Freddy Krueger

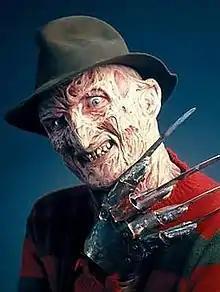
Robert Englund as Freddy Krueger

Freddy Krueger is a fictional character and the antagonist of the "A Nightmare on Elm Street" horror film franchise. Created by Wes Craven, he made his debut in Craven's "A Nightmare on Elm Street" (1984) as the malevolent spirit of a child killer who had been burned to death by his victims' parents after evading prison. Krueger goes on to murder his victims in their dreams, causing their deaths in the real world as well. In the dream world, he is a powerful force and seemingly invulnerable. However, whenever Freddy is pulled back into the real world, he has normal human vulnerabilities and can be destroyed. He is commonly identified by his burned, disfigured face, dirty red-and-green-striped sweater and brown fedora, and trademark metal-clawed, brown leather, right hand glove. This glove was the product of Krueger's own imagination, having welded the blades himself before using it to murder many of his victims, both in the real and dream worlds. Over the course of the film series, Freddy has battled several reoccurring survivors including Nancy Thompson and Alice Johnson. The character was consistently portrayed by Robert Englund in the original film series as well as in the television spin-off "Freddy's Nightmares". The reboot portrays him as an undead groundskeeper accused of molesting the students.